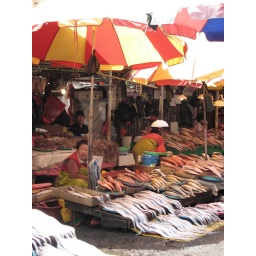
outside &amp;amp; around the fish market